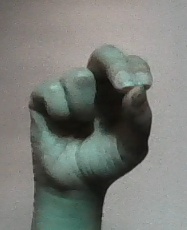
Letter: gaaf